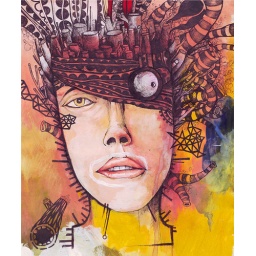
girl in the market